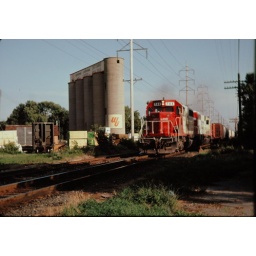
SOO train 41 passes the Des Plaines Lumber and coal company just south of Devel tower in 1979